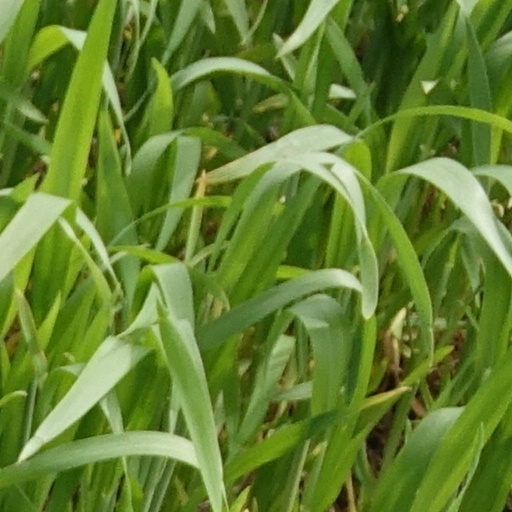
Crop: wheat